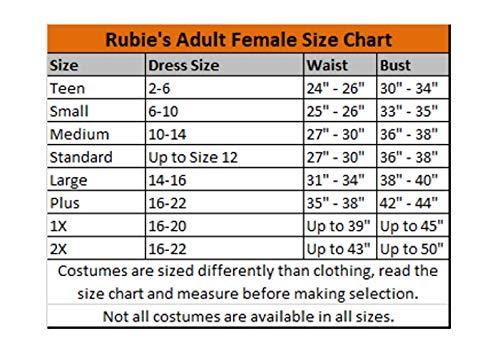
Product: Rubie's DC Comics Justice League Superhero Style Teen Dress with Cape Rhinestone Wonder Woman, Red, Small Costume
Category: Clothing, Shoes & Jewelry | Costumes & Accessories | Women | Costumes & Cosplay Apparel | Costumes
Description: OFFICIALLY LICENSED DC Comics adult Wonder Woman teen sized dress; look for trademark logo packaging and labels to help assure you’ve received authentic safety-tested item.
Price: $15.09
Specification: ProductDimensions:15.8x5.3x0.9inches|ItemWeight:2.56ounces|ShippingWeight:7.2ounces(Viewshippingratesandpolicies)|DomesticShipping:Currently,itemcanbeshippedonlywithintheU.S.andtoAPO/FPOaddresses.ForAPO/FPOshipments,pleasecheckwiththemanufacturerregardingwarrantyandsupportissues.|InternationalShipping:ThisitemcanbeshippedtoselectcountriesoutsideoftheU.S.LearnMore|ASIN:B00DIV7RG8|Itemmodelnumber:887909S|Manufacturerrecommendedage:4yearsandup